Arch Cape, Oregon

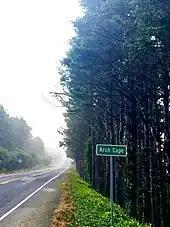
A Sign at the north end of Arch Cape

Prior to 1938, U.S. Route 101 in Oregon (Oregon Coast Highway), which was completed in 1936, ended at Arch Cape, just south of Arch Cape Creek. In February 1936, the Oregon State Highway Commission began work on a 1,228-foot tunnel through the Arch Cape headland. According to the July 1937 issue of "Western Construction News", at the time, it was the longest tunnel on the Oregon highway system. Work was completed in March 1940.